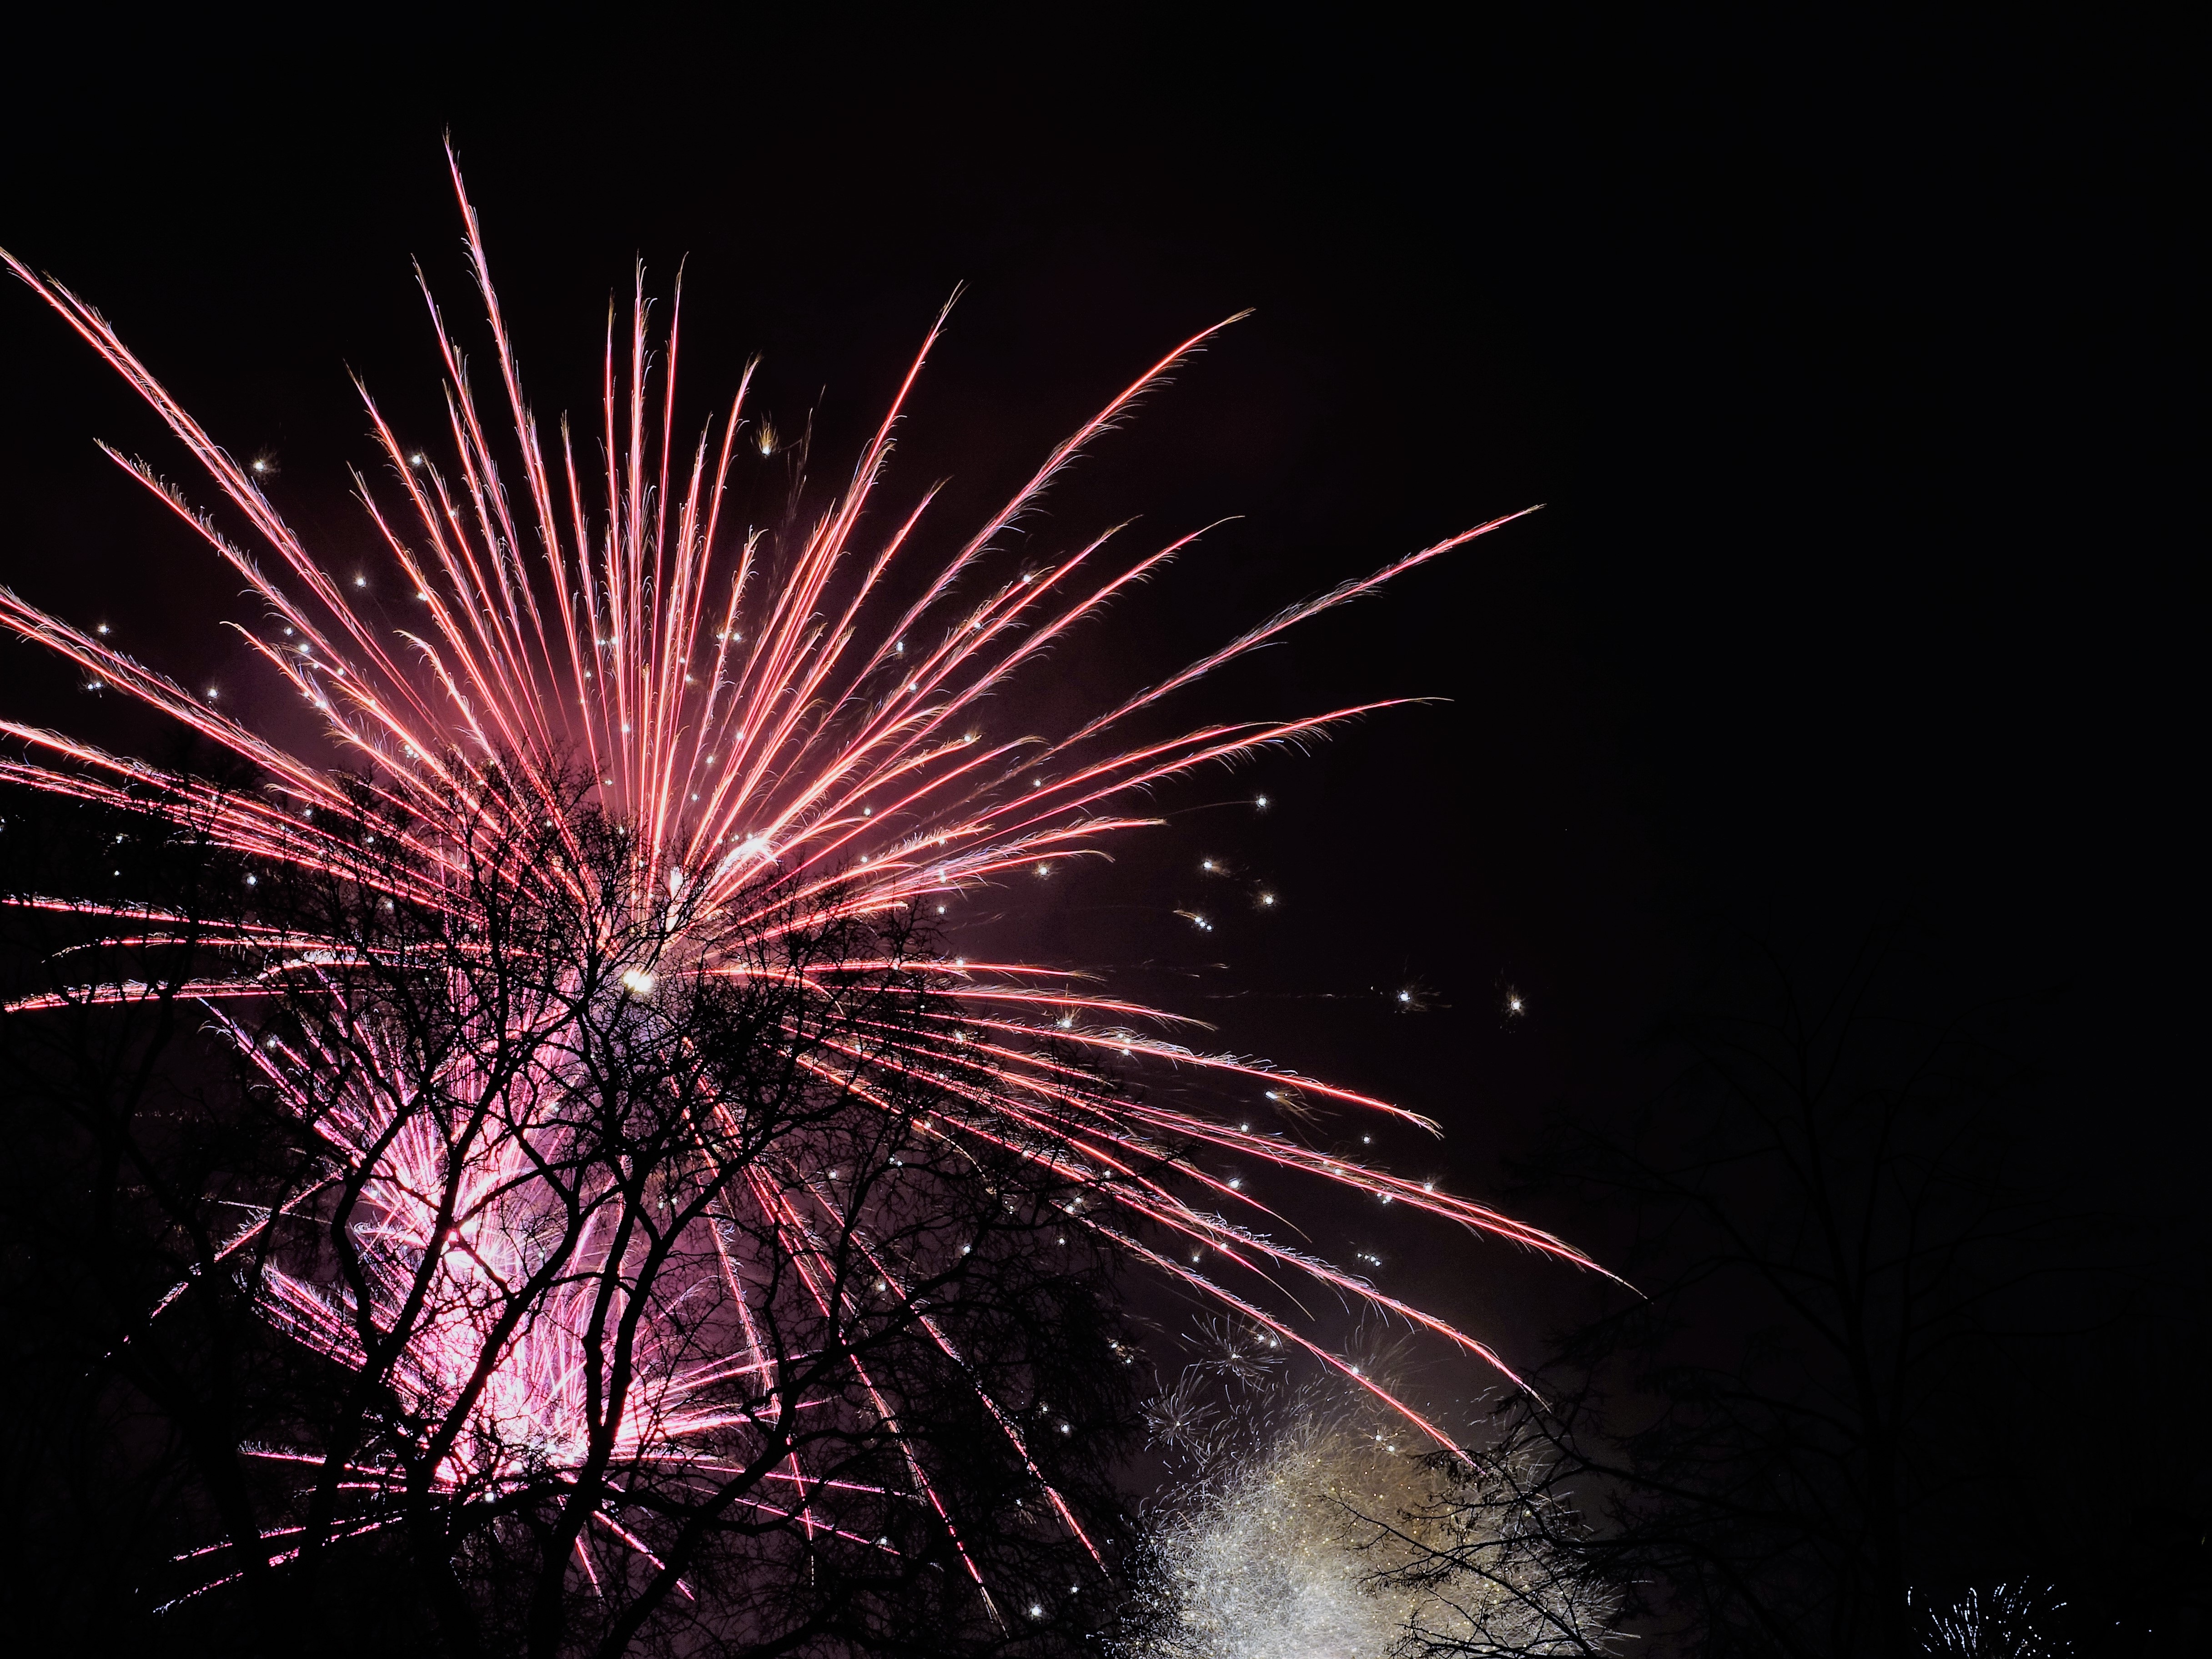
sky, night, recreation, fireworks, event, 2017, new year's eve, federal government, new year's day, outdoor recreation